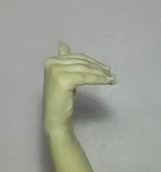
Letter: khaa